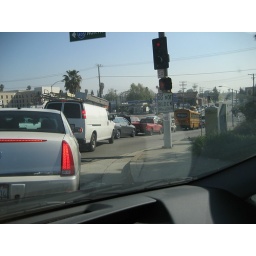
This jerk in the white van blocked a whole lane, and caused quite a traffic jam